John T. Raymond

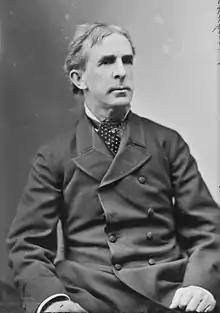

John T. Raymond (1836-1887), whose original name was John O'Brien, was an American stage actor, born in Buffalo, New York, on August 5, 1836; he died in Evansville, Indiana on April 10, 1887. His first appearance was made on June 27, 1853, at a theatre in Rochester, New York, under the management of Messrs., Carr and Henry Warren, as "Lopez", in "The Honeymoon." Afterwards, he went to Philadelphia, Baltimore, Charleston, Savannah, Mobile and New Orleans. In 1858 he had his early success with Sothern in Tom Taylor's "Our American Cousin", in which he later appeared in London and in Paris. Raymond first became known in New York in 1861, when he appeared at Laura Keene's Theatre, succeeding Joseph Jefferson in low comedy parts, and at that time he acted "Asa Trenchard" in ""Our American Cousin."" Raymond enjoyed a successful career at San Francisco's California Theater as low comedian, appearing many times in starring roles at Piper's Opera House. His greatest popular hit was as Col. Mulberry Sellers in a dramatization of Mark Twain's (1873), a character that became completely identified with his own breezy optimism. Raymond's professional career extended over a period of thirty-two years, in the course of which he acted in all the parts that usually fall to the lot of a low comedian.